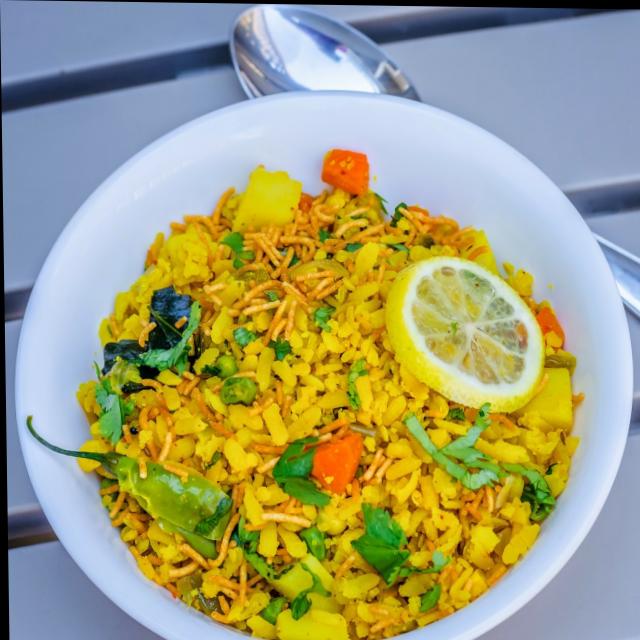
Dish: poha